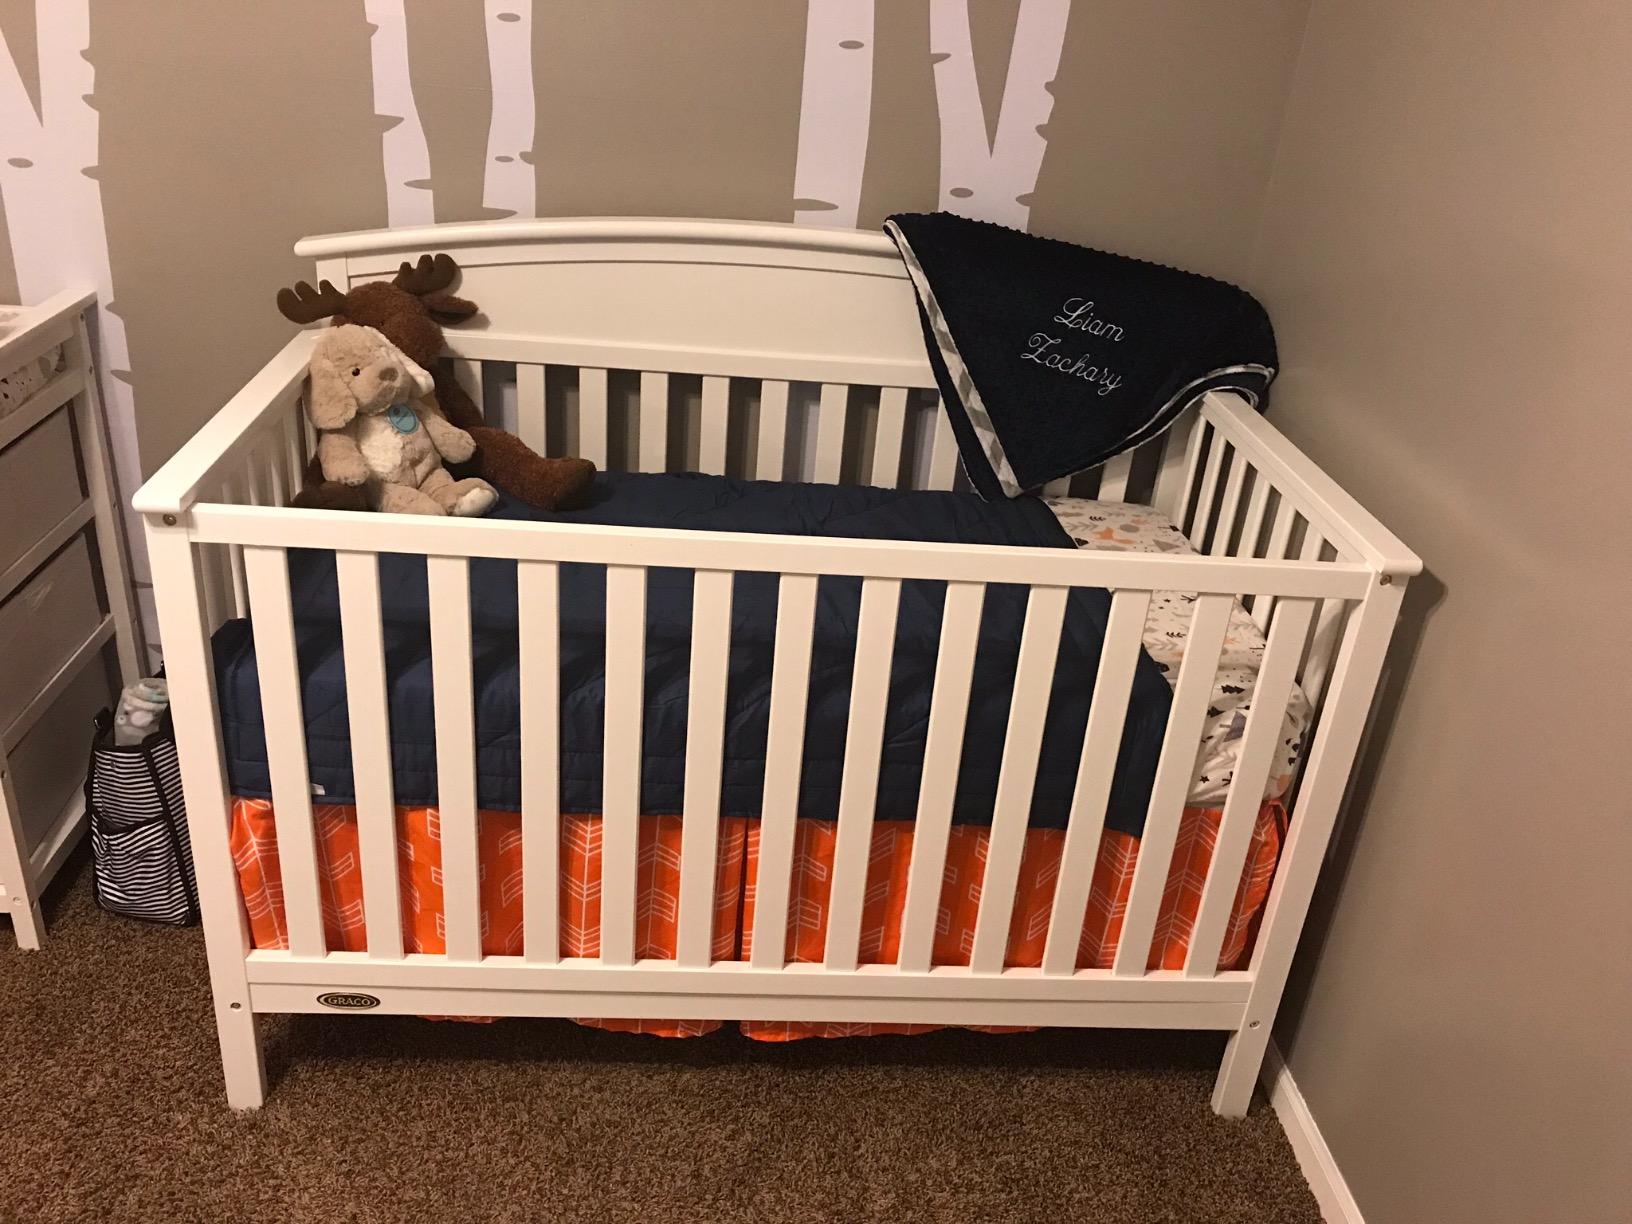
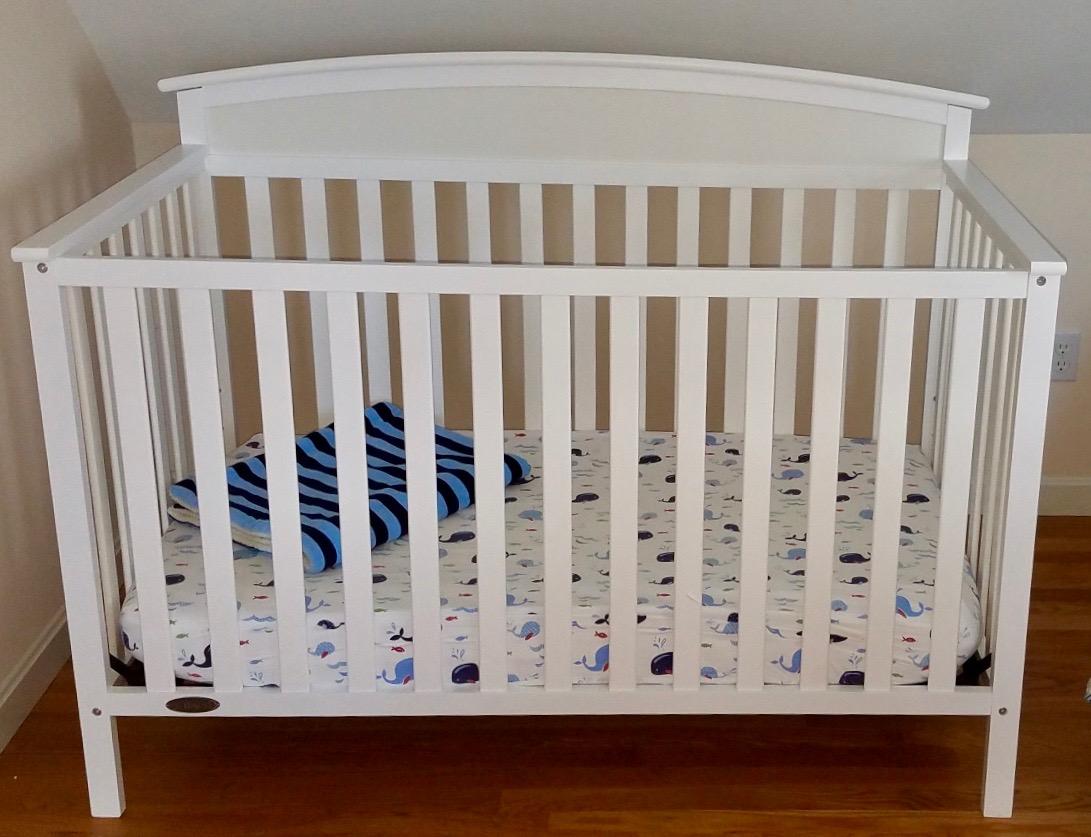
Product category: products_crib
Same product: yes